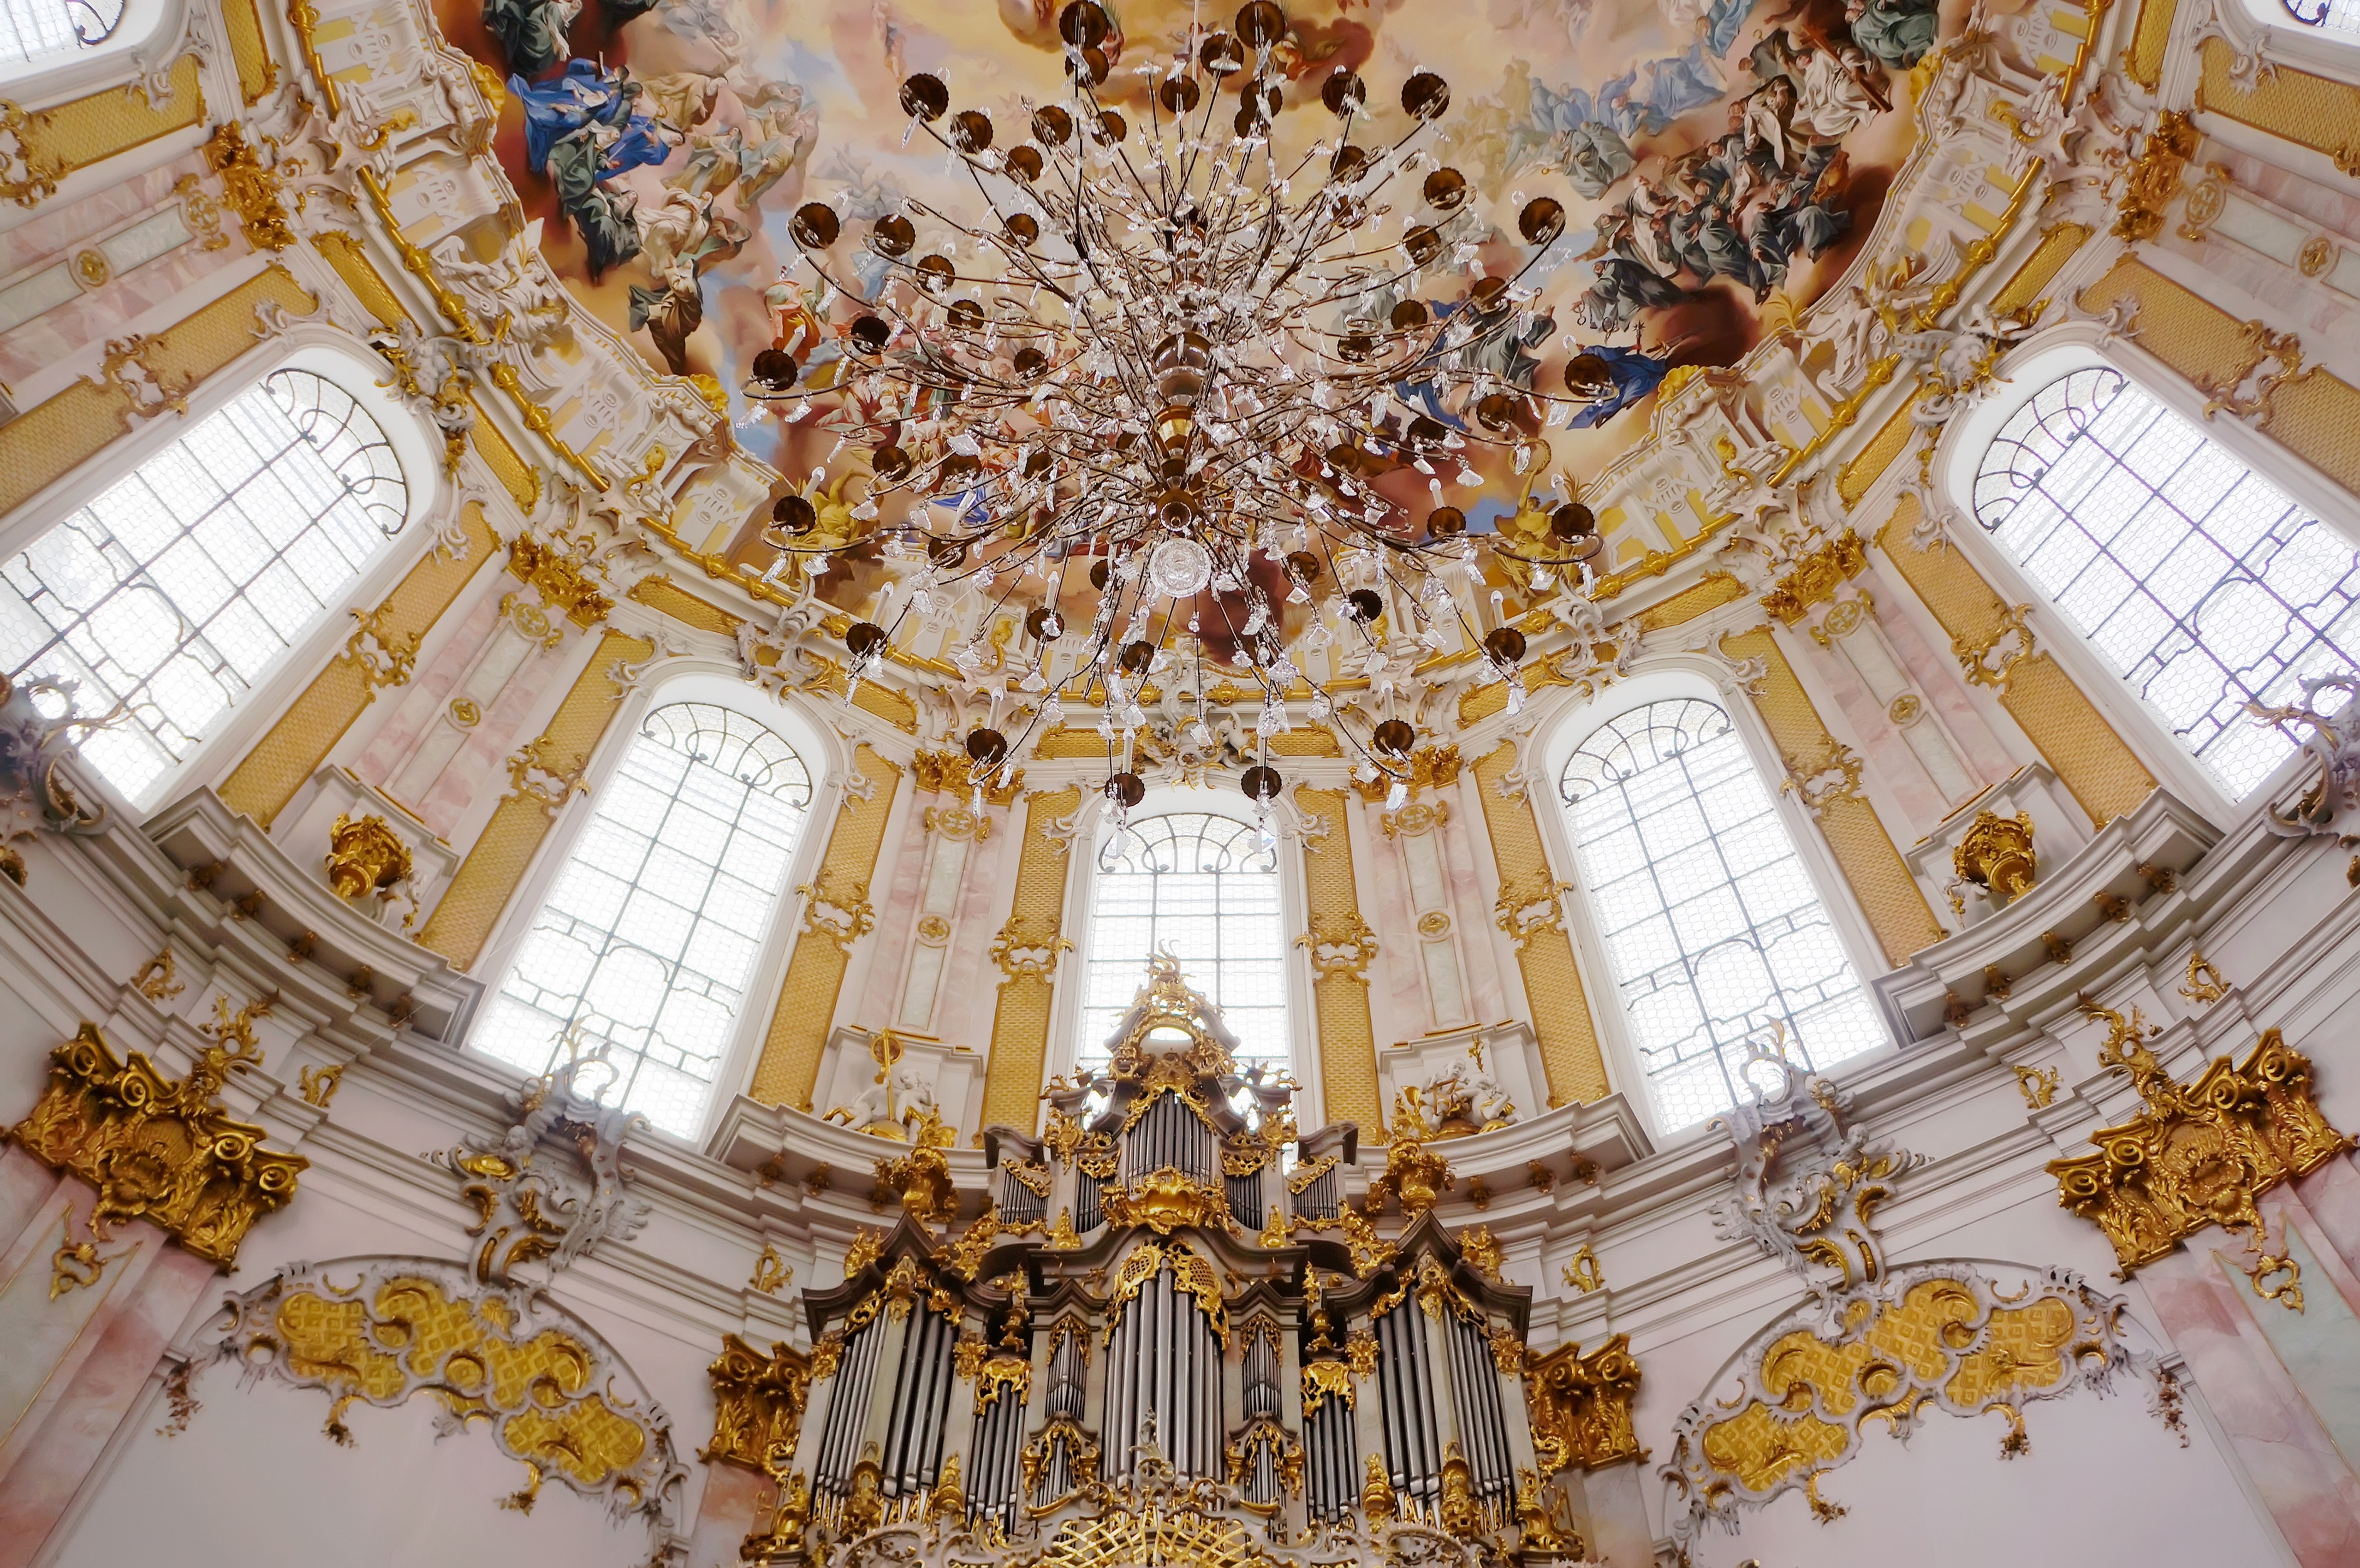
light, window, building, palace, ceiling, church, cathedral, yellow, lampshade, lighting, place of worship, symmetry, beautiful, organ, basilica, dome, dom, ettal, castle church